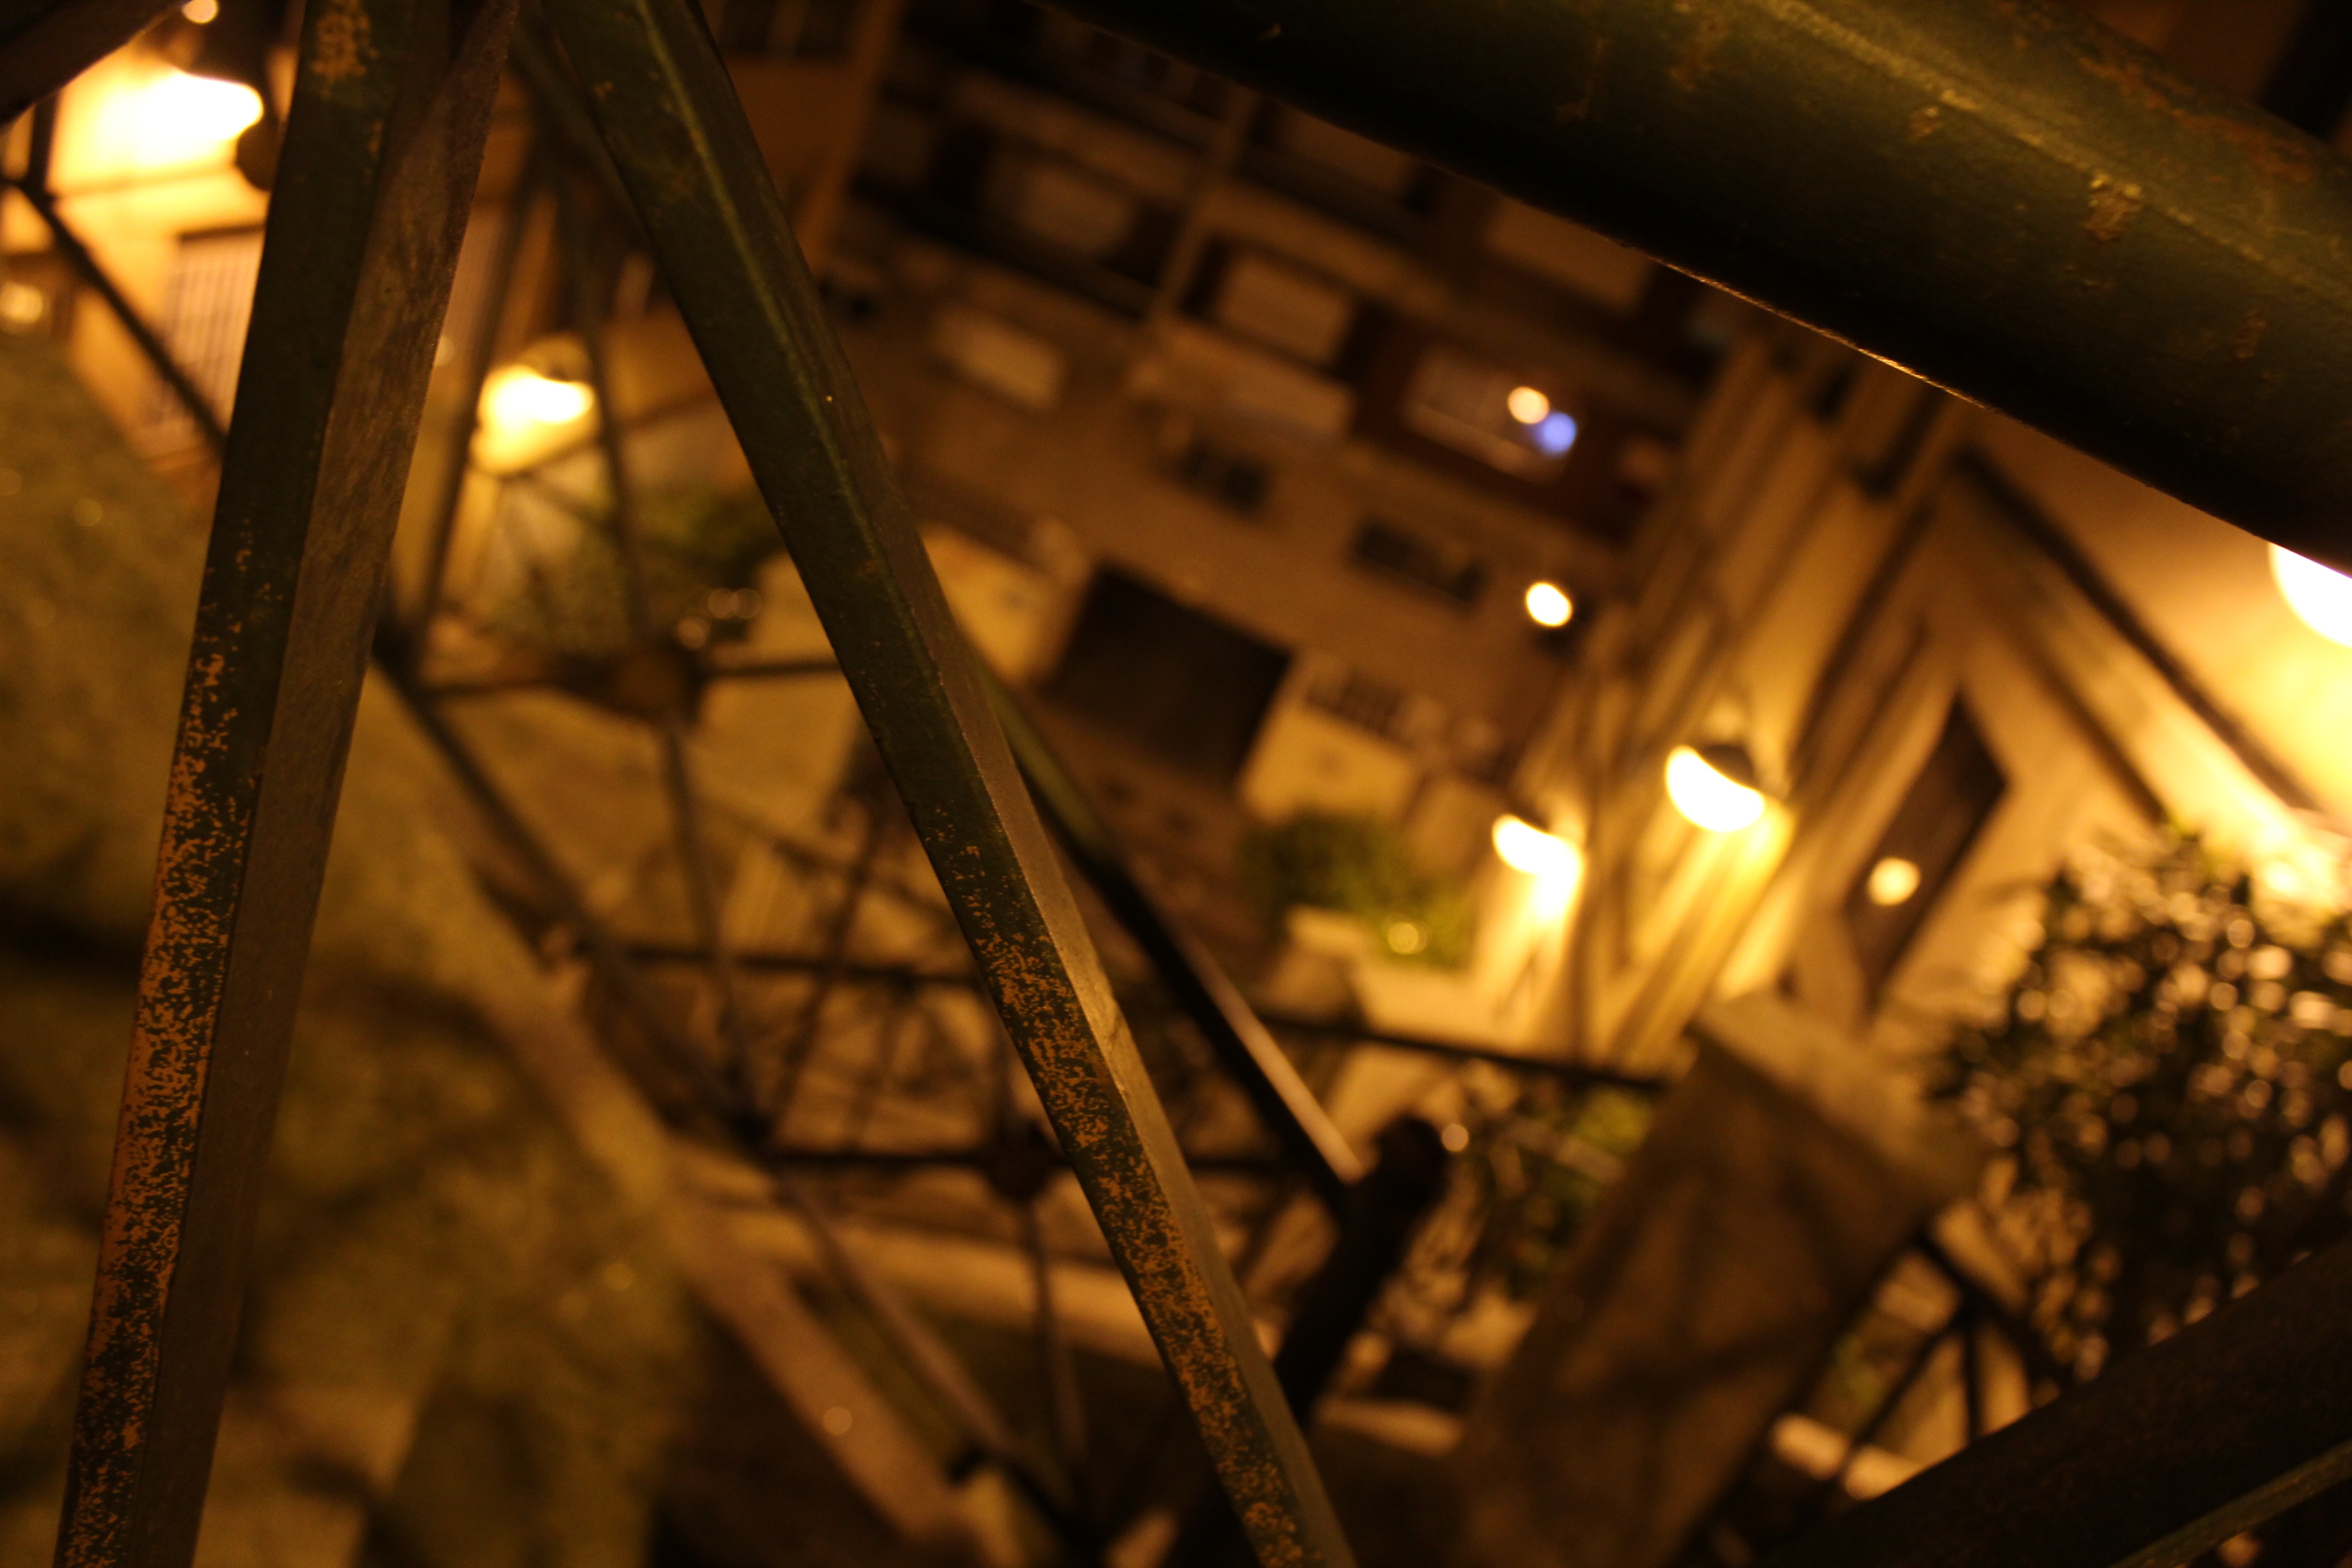
light, architecture, night, sunlight, building, city, dusk, walk, evening, darkness, lighting, night light, lights, streetlights, stairs, city lights, balusters